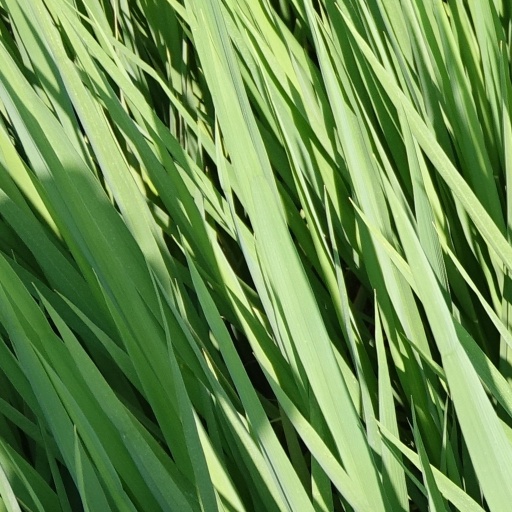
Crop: rice